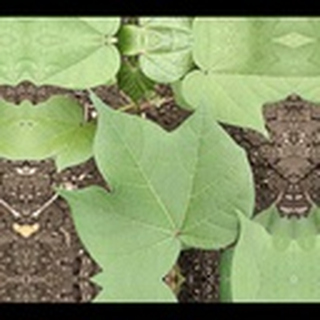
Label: healthy_cotton